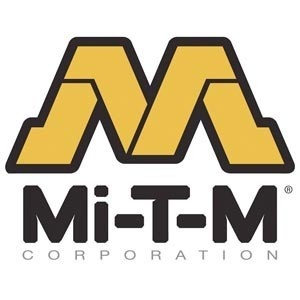
20-0283 DONE INSULATION BY MITM
Genuine Mi-T-M Parts : Find authentic parts at Danse USA, your trusted authorized dealer. Competitive Pricing : Enjoy great prices for all your repair and maintenance needs. Timely Delivery : Fast and reliable shipping to get your parts when you need them. Easy Fitment : Use the manufacturer’s parts diagram to ensure correct fitment before ordering. Return Policy : Returns accepted within 15 days, with a 15% restocking fee. Shipping Details : Buyer is responsible for return shipping costs. Customer Support : Need help? Contact us at customerservice@danseusa.com .
Brand: MiTM
Category: Hardware > Tool Accessories > Hammer Accessories > Air Hammer Accessories